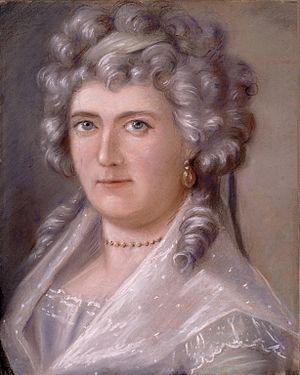
Louis Dulongpré est un peintre du Bas-Canada d'origine française. Il est considéré comme l'un des portraitistes les plus prolifiques de l'histoire du Québec.